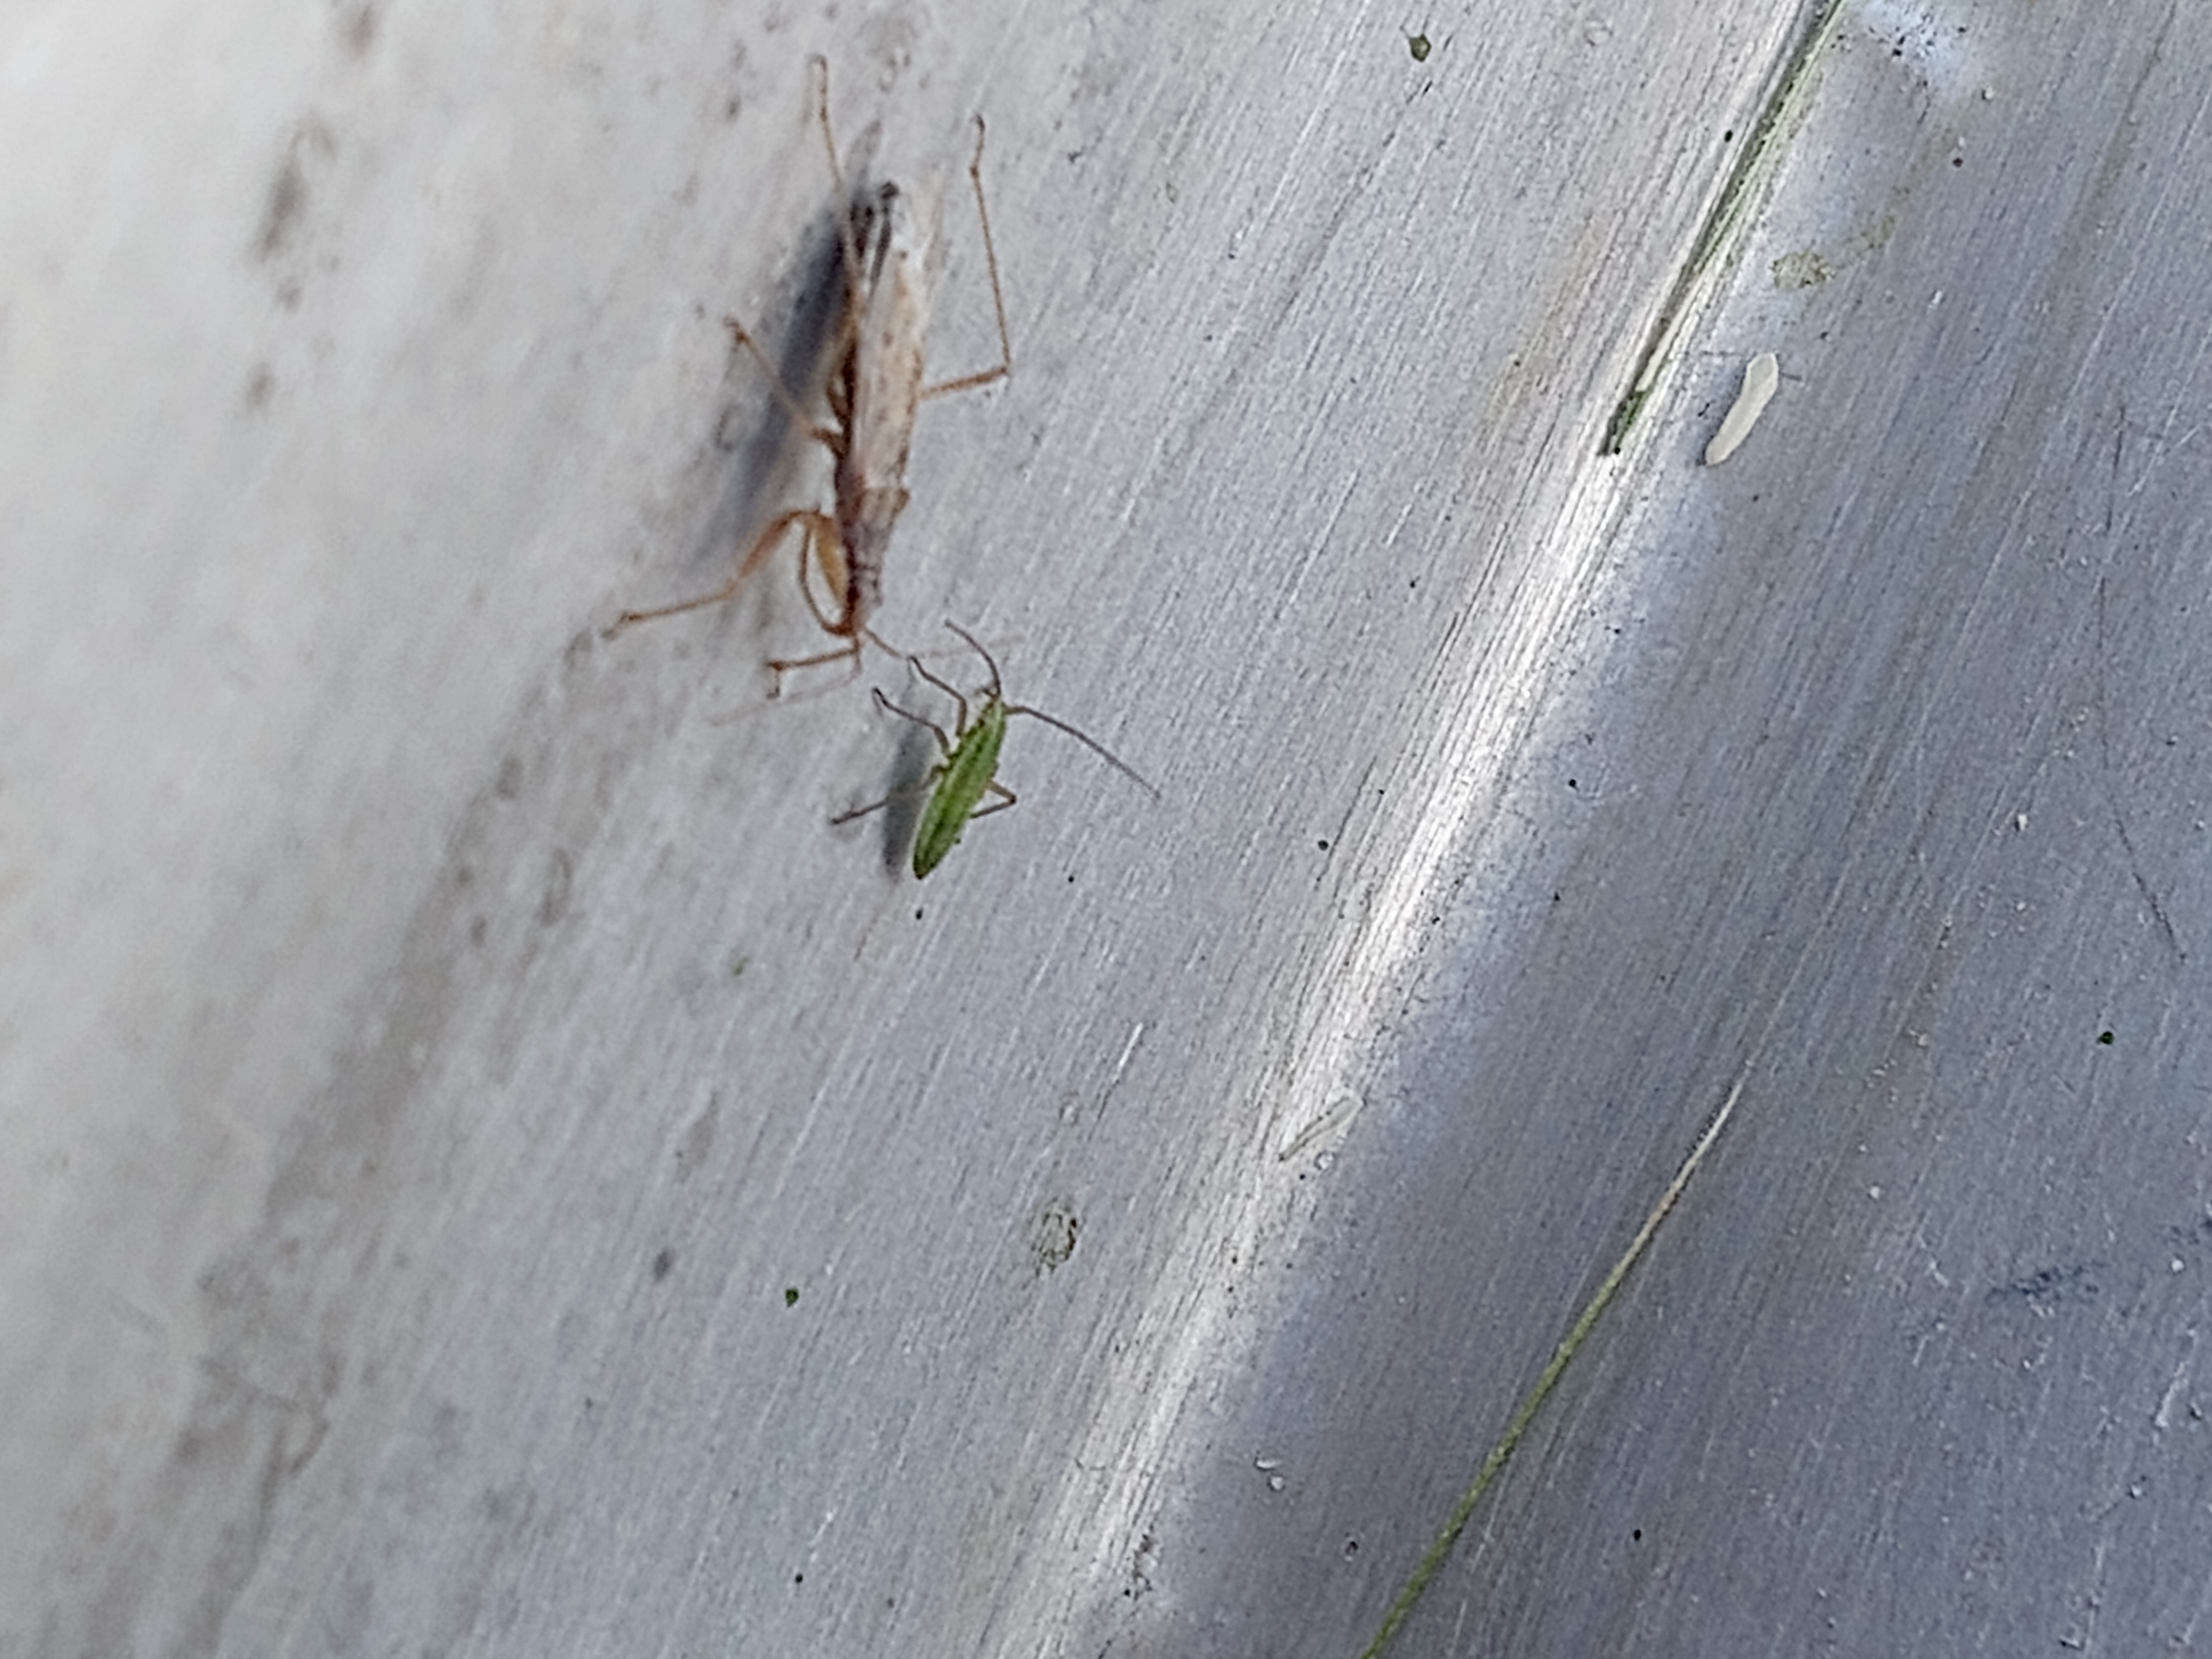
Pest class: predators